Boomkin

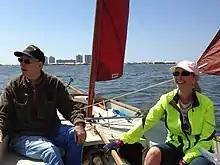
Photo of the mizzen sail boomkin on 1980 Drascombe Lugger Onkahye sliding gunter rig yawl

Traditional boomkins found on English sailing vessels gradually evolved from 1710 until around 1850.